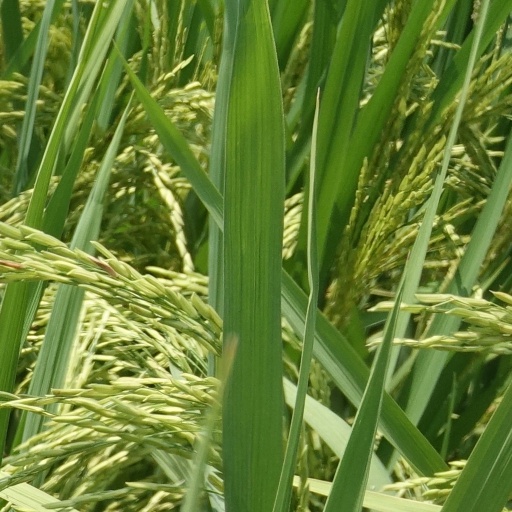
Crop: rice